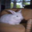
Label: rabbit